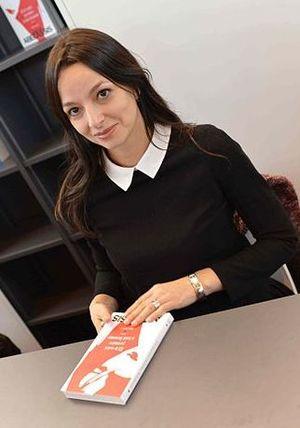
Eliette Abécassis Salon du Livre de Paris 2012
Éliette Abécassis, née le 27 janvier 1969 à Strasbourg, est une femme de lettres, réalisatrice et scénariste française.